Describe the emotion expressed in this image:  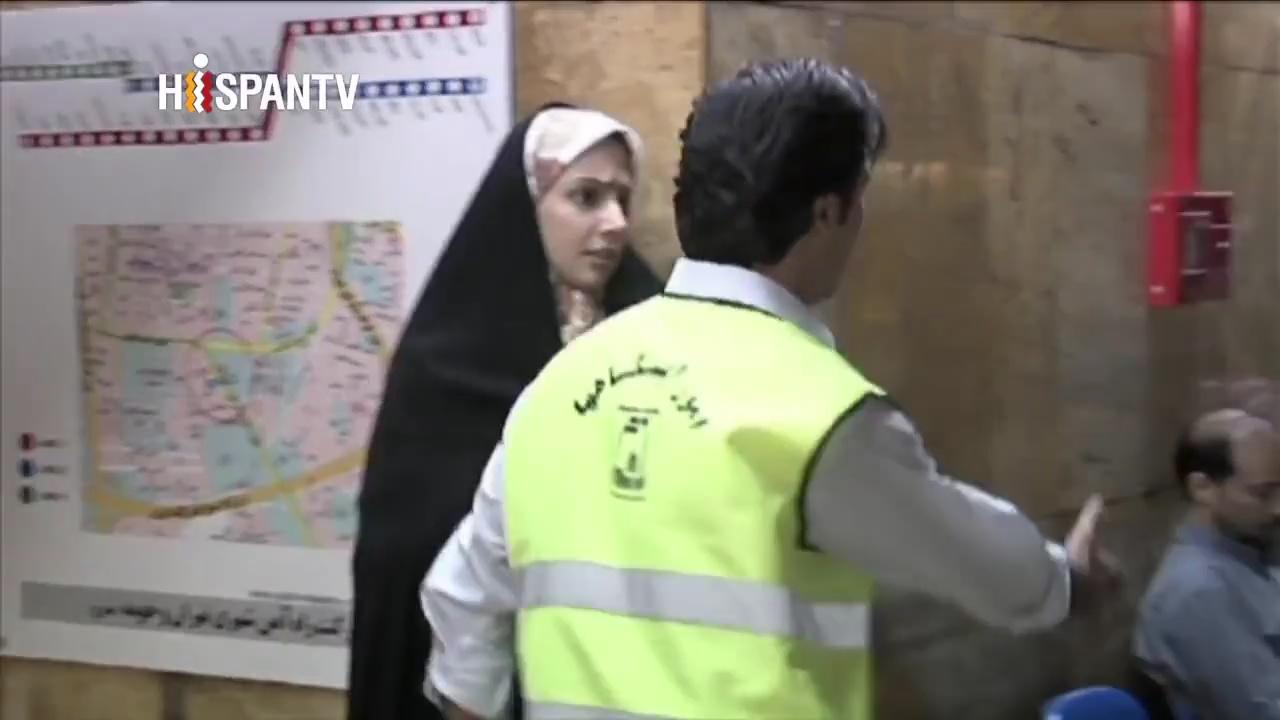
This person displays Suffering, valence and arousal with low intensity.